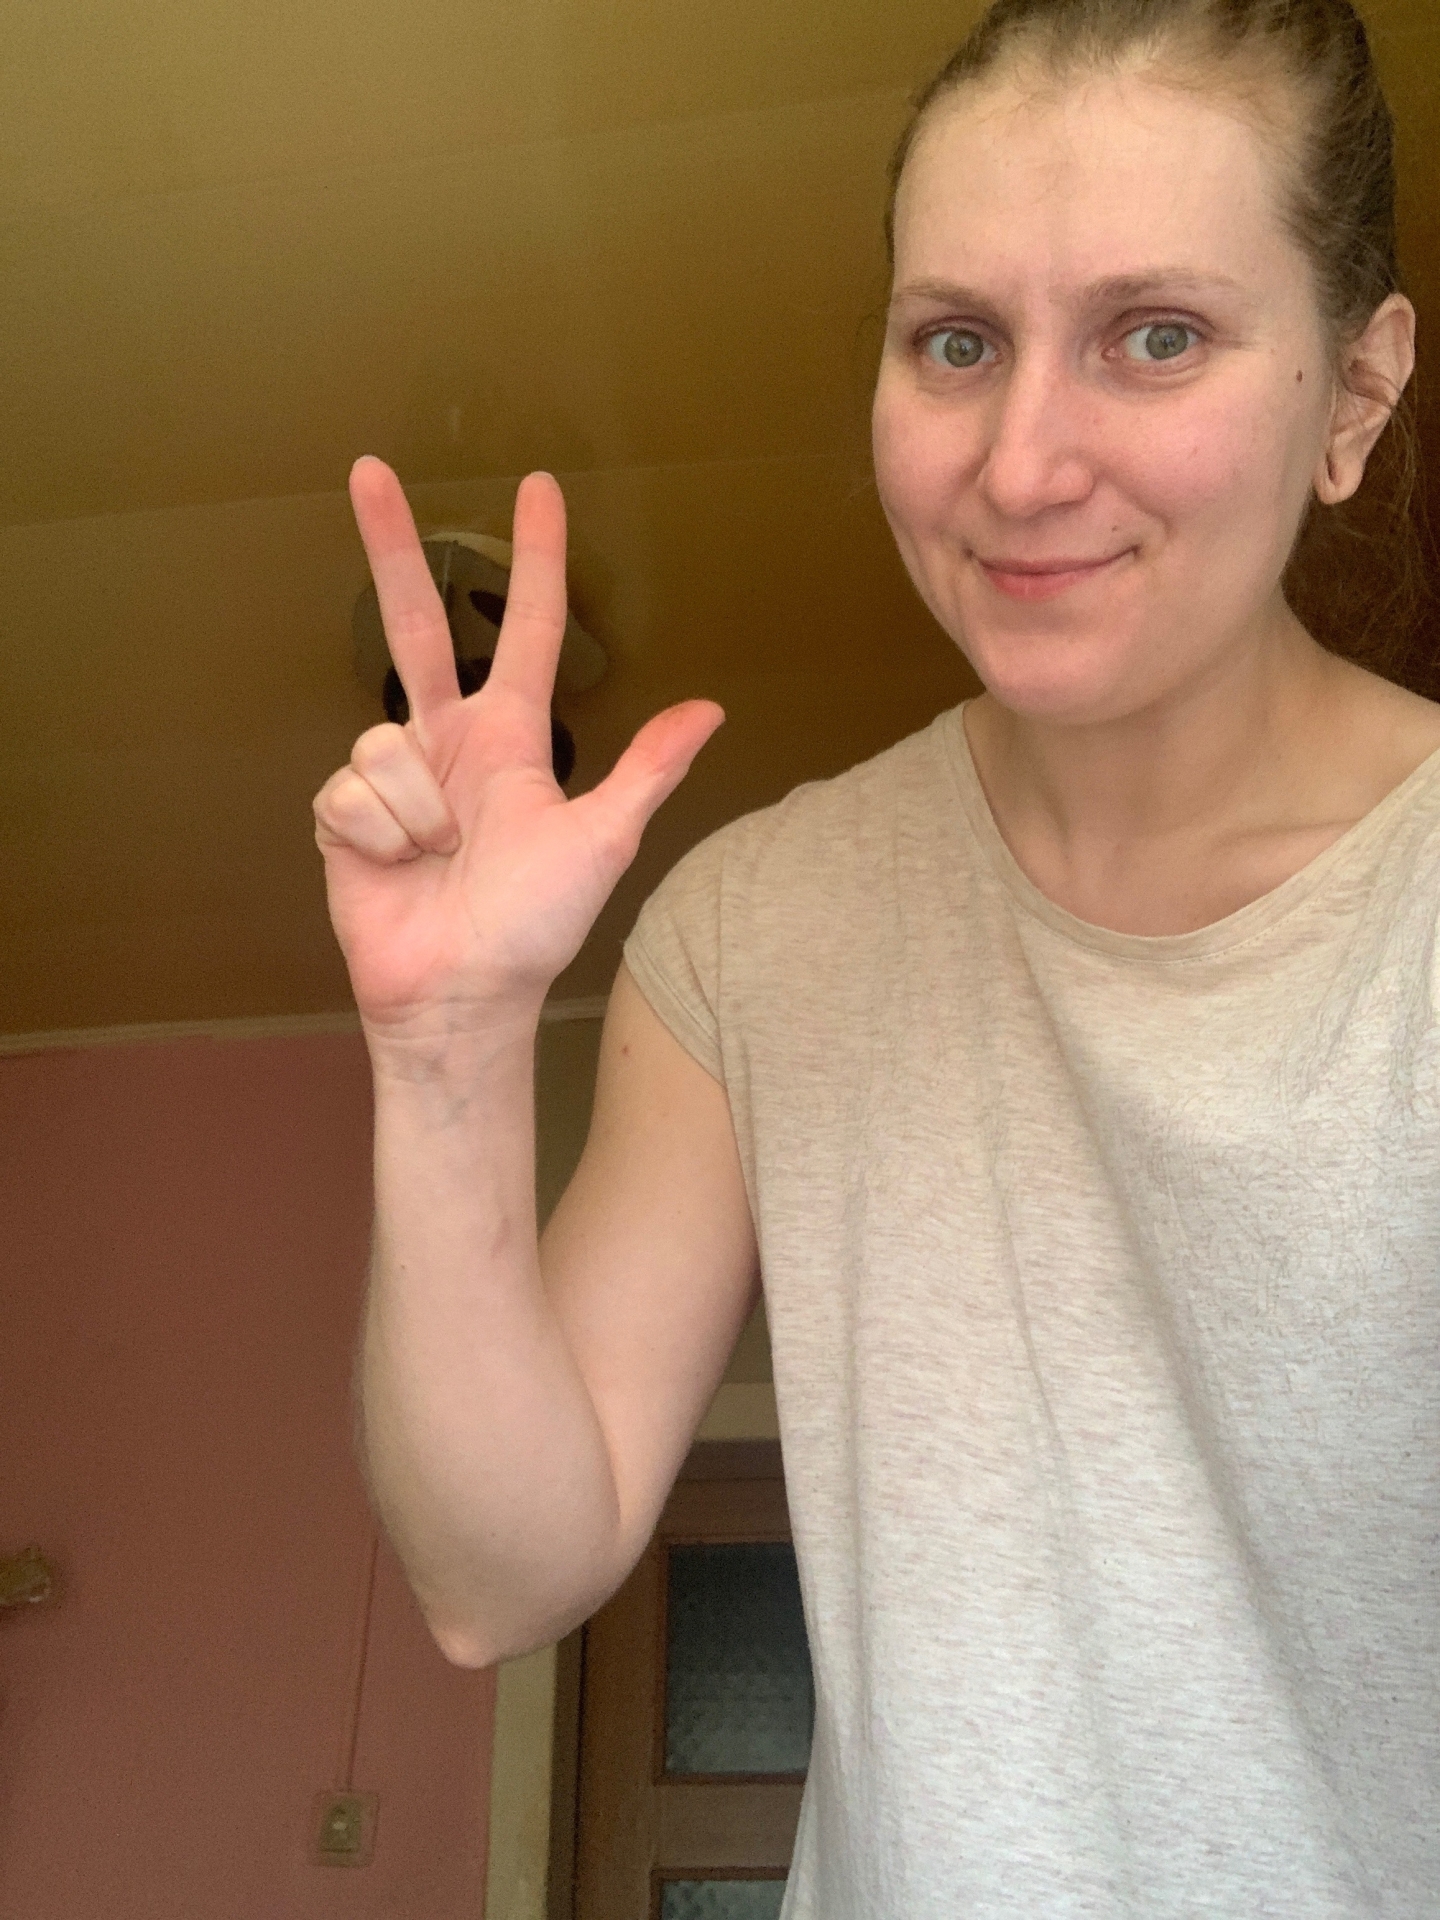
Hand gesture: three2